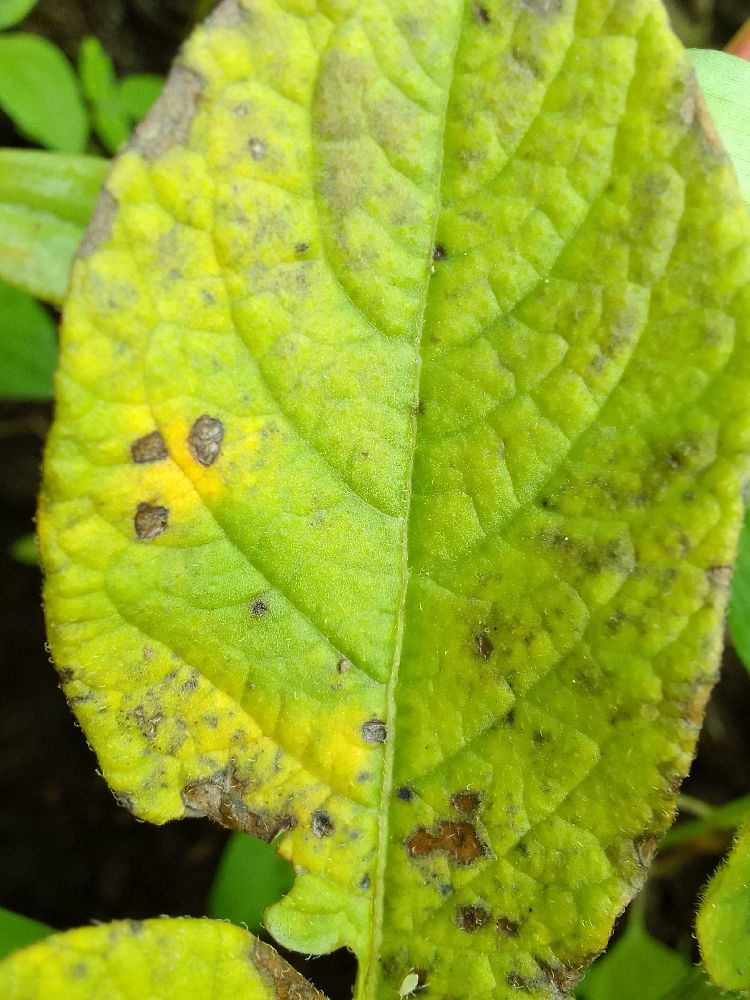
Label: Early blight